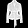
Label: Coat